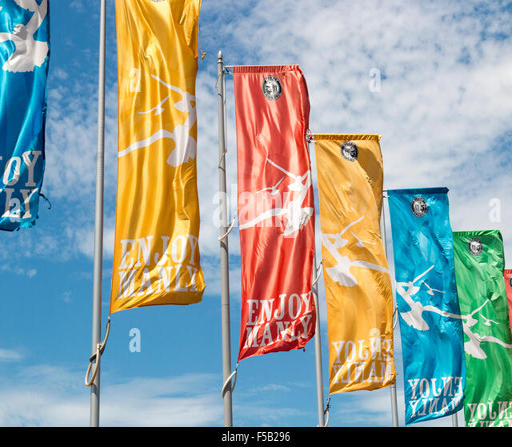
with enjoy manly banners floating on the seafront